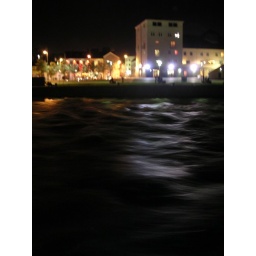
building reflected in the water at night